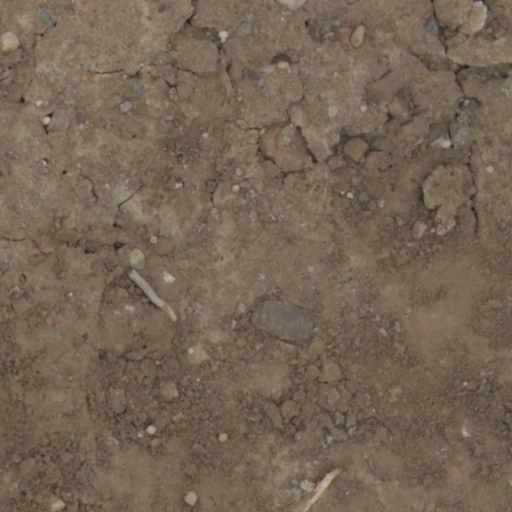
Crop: wheat